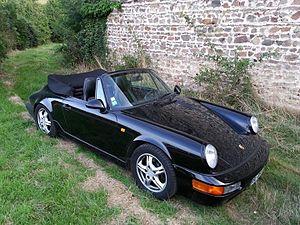
Porsche 911 Carrera 2 cabriolet (modèle 964) de 1991.
"La Porsche 911 (964), dévoilée au public en 1989, est la troisième génération de Porsche 911, sportive de prestige développée par le constructeur allemand Porsche. Généralement considérée comme la Porsche 911 charnière, elle conserve le style des anciennes 911, avec ses phares ressemblant à des yeux de grenouille, ainsi que le flat 6 de 3,6 L placé en porte-à-faux arrière refroidi par air. C'est aussi la première fois que Porsche sort une voiture de série à quatre roues motrices d'où l'appellation ""Carrera 4"", à distinguer de la ""Carrera 2"". S'il est vrai que la 959 possédait les quatre roues motrices, il ne s'agissait que d'une série très limitée.